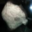
Label: ray